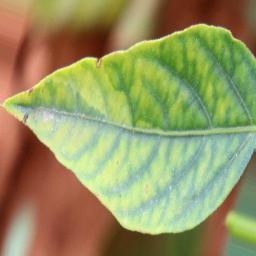
Label: nutritional